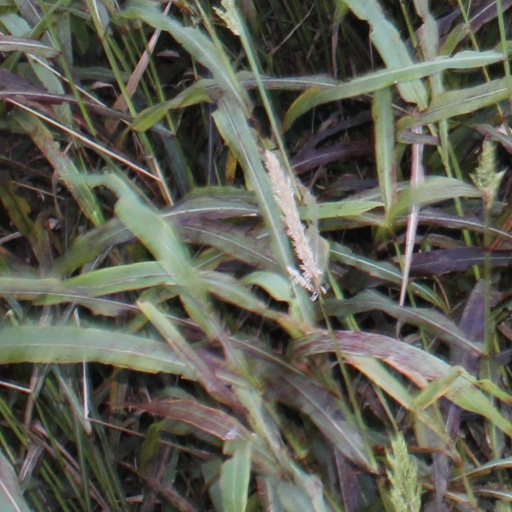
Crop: sorghum